Question: Please indicate a possible affordance area of scissors that can be used for holding
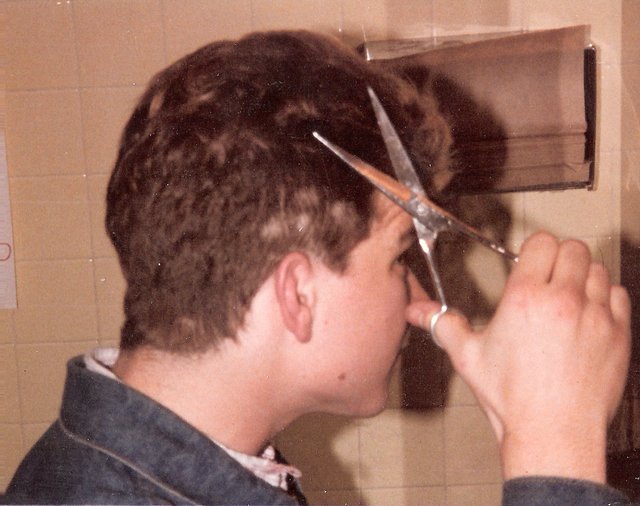
Answer: [417.5, 202.5, 567.5, 365.5]